Bioactive terrarium

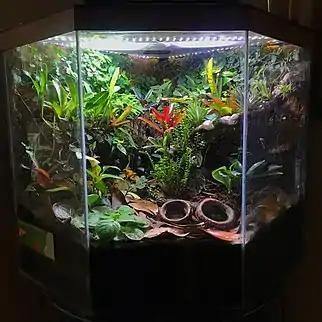
Dart frogs housed in a heavily planted bioactive display terrarium

A bioactive terrarium (or vivarium) is a terrarium for housing one or more terrestrial animal species that includes live plants and populations of small invertebrates and microorganisms to consume and break down the waste products of the primary species. In a functional bioactive terrarium, the waste products will be broken down by these detritivores, reducing or eliminating the need for cage cleaning. Bioactive vivariums are used by zoos and hobbyists to house reptiles and amphibians in an aesthetically pleasing and enriched environment.